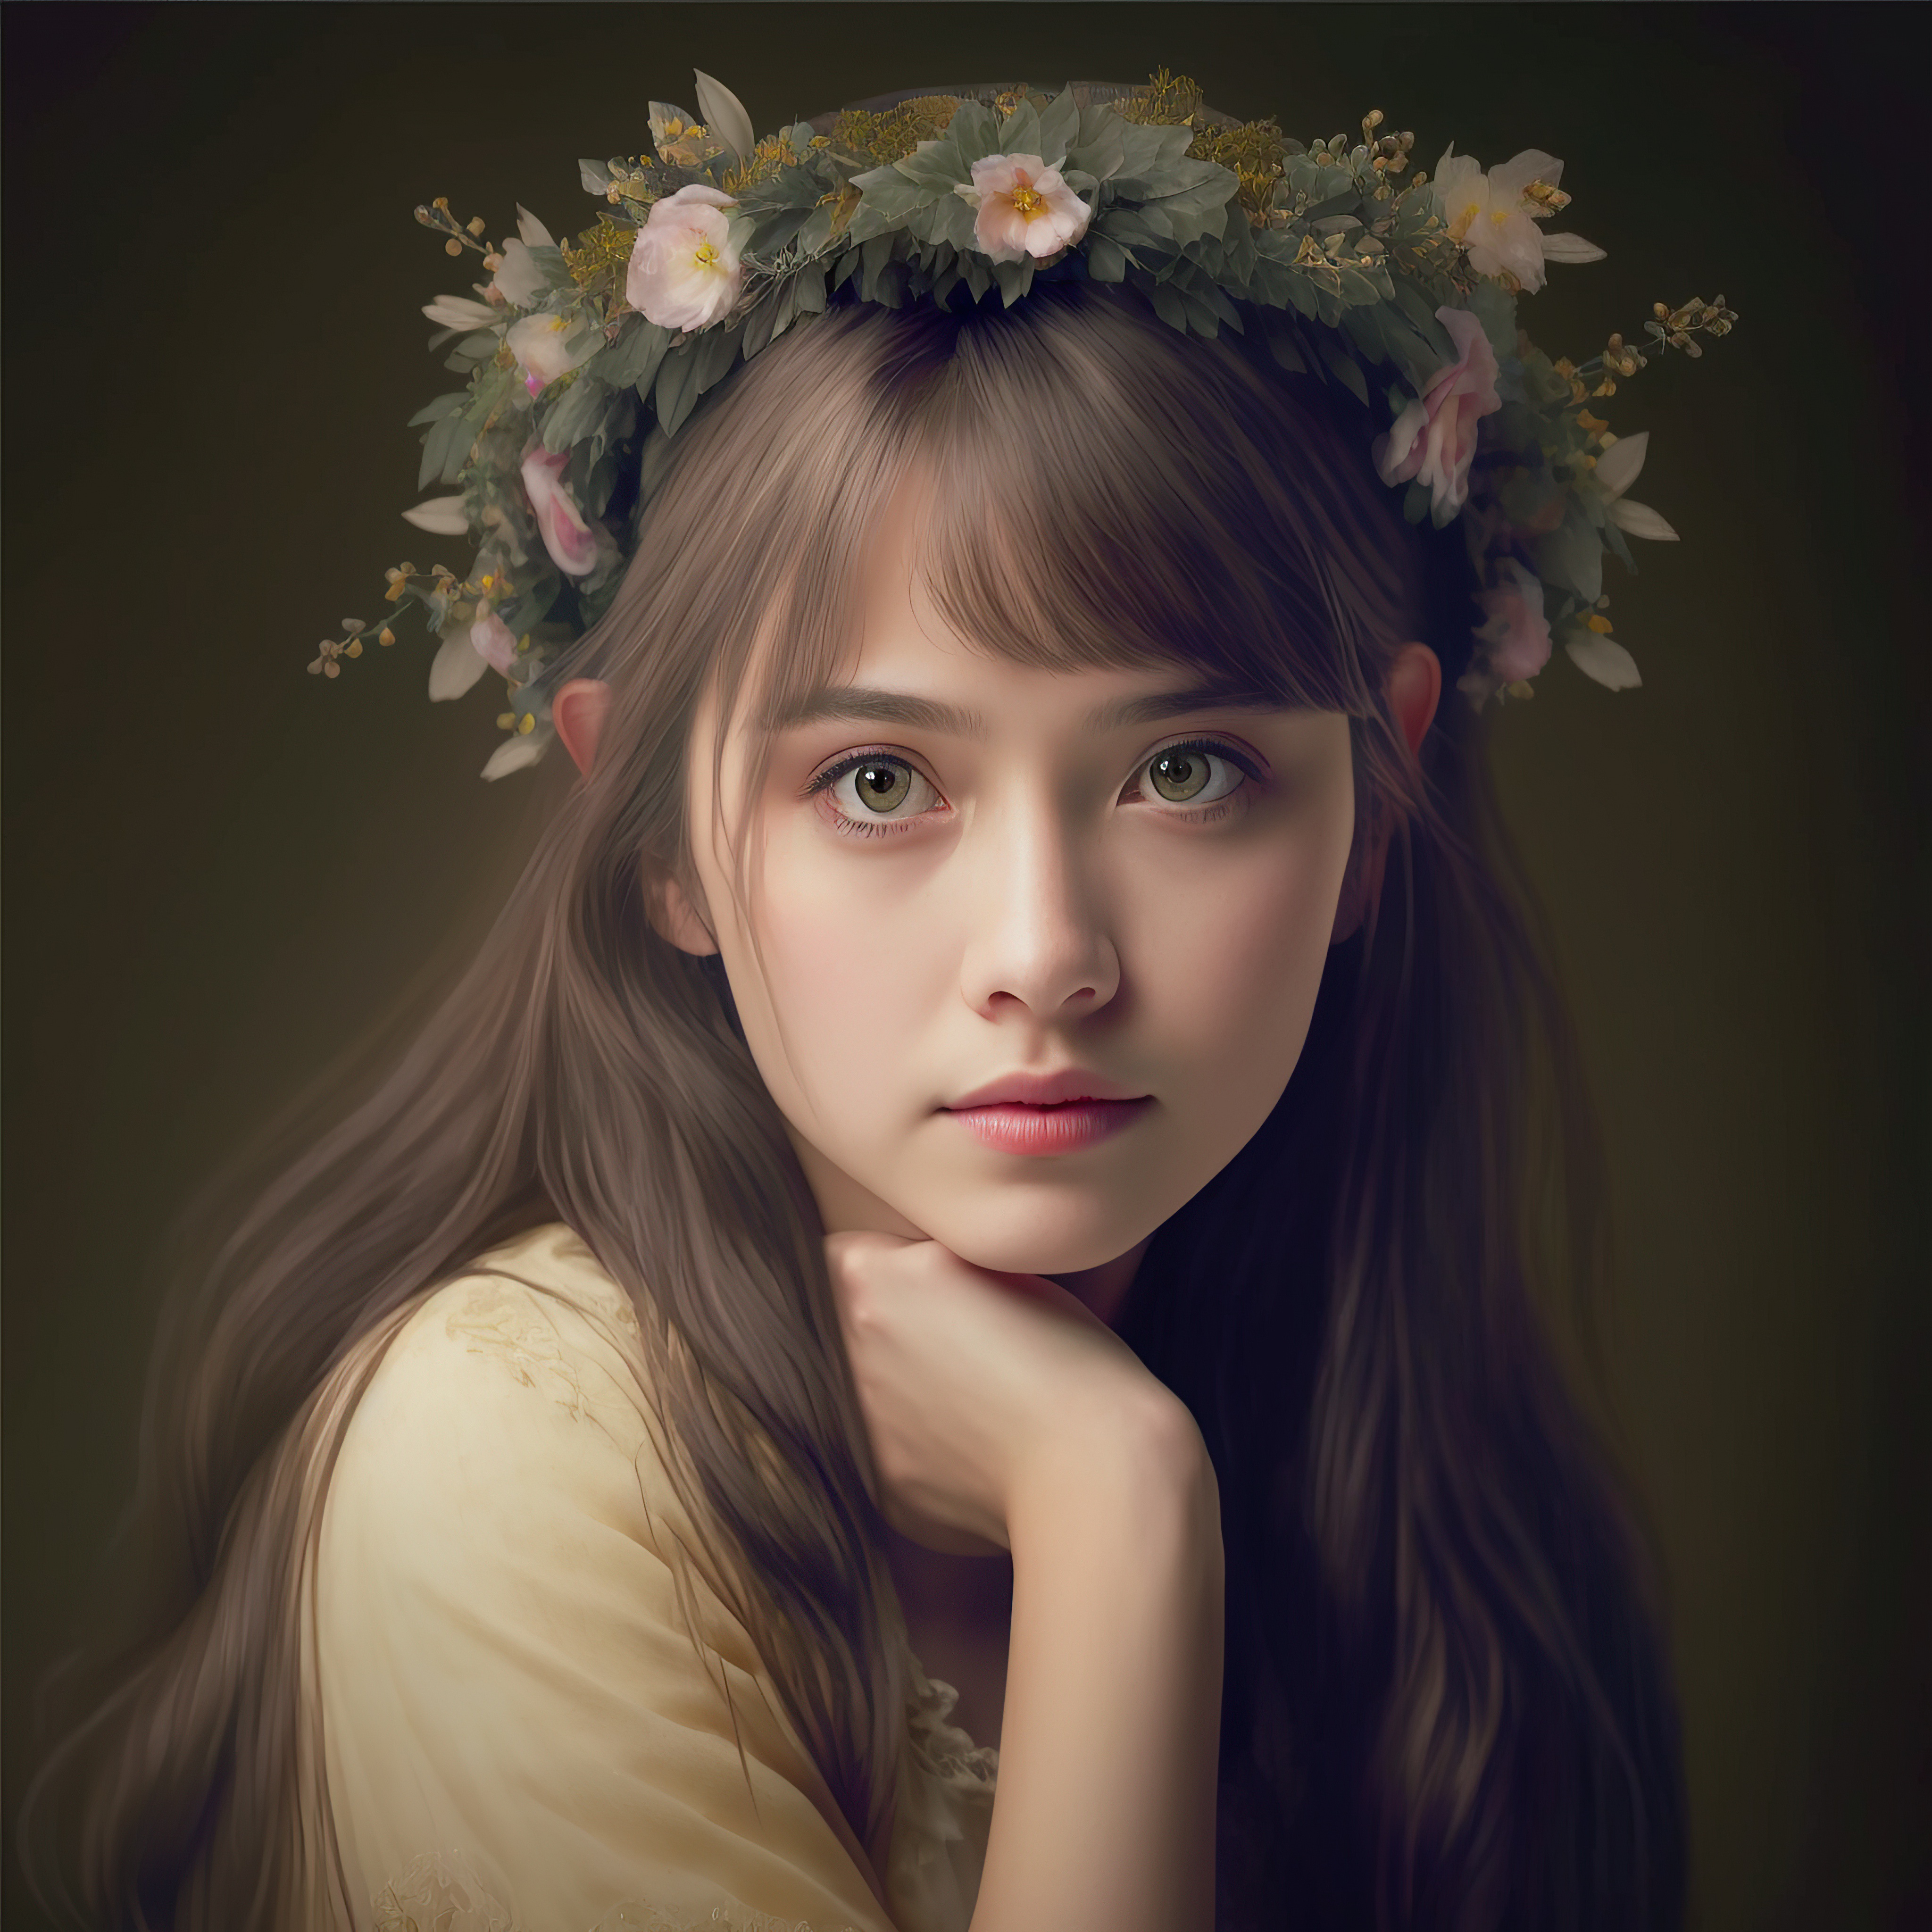
woman, skin, lip, eyebrow, eyelash, flash photography, plant, petal, gesture, iris, headpiece, black hair, happy, long hair, bangs, layered hair, feather, jewellery, blond, fashion model, flower, brown hair, headband, fashion accessory, hair accessory, darkness, hair coloring, bridal accessory, portrait photography, feathered hair, fur, art model, portrait, costume accessory, illustration, cut flowers, photo shoot, tiara, flesh, child model